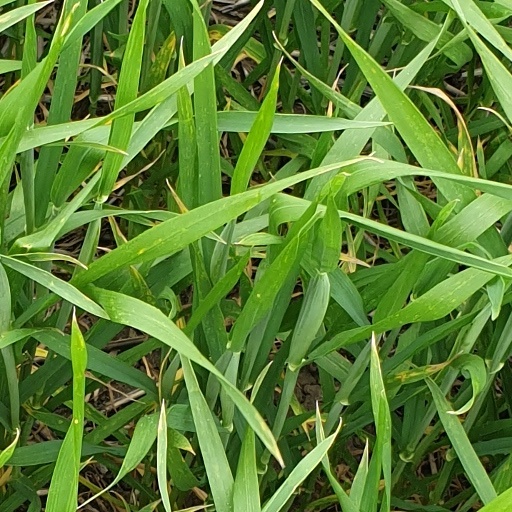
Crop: wheat